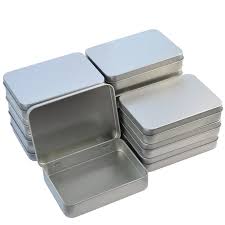
Waste category: metal